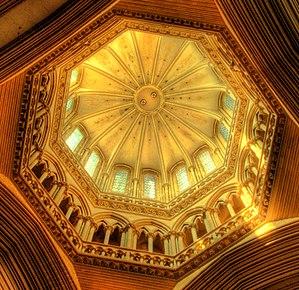
L'architecture gothique est un style architectural d'origine française qui s'est développé à partir de la seconde partie du Moyen Âge en Europe occidentale. Elle apparaît en Île-de-France et en Haute-Picardie au XIIᵉ siècle. Elle se diffuse rapidement au nord puis au sud de la Loire et en Europe jusqu'au milieu du XVIᵉ siècle et même jusqu'au XVIIᵉ siècle dans certains pays. L'esthétique gothique et ses techniques se perpétuent dans l'architecture française au-delà du XVIᵉ siècle, en pleine période classique, dans certains détails et modes de constructions. Enfin, un véritable renouveau apparaît avec la vague de l'historicisme du XIXᵉ siècle jusqu'au début du XXᵉ siècle. Le style a alors été qualifié de néo-gothique.
"La cathédrale Notre-Dame de Coutances est un édifice catholique romain du XIIIᵉ siècle de style gothique, siège du diocèse de Coutances et Avranches, situé dans le département français de la Manche, en région Normandie. Elle est affectueusement surnommée par les Coutançais: ""La cathédrale de fierté"", comme le disait le poète local Louis Beuve dans ""Ma cathédrale de fierté"" ou ""La lettre à la morte"".